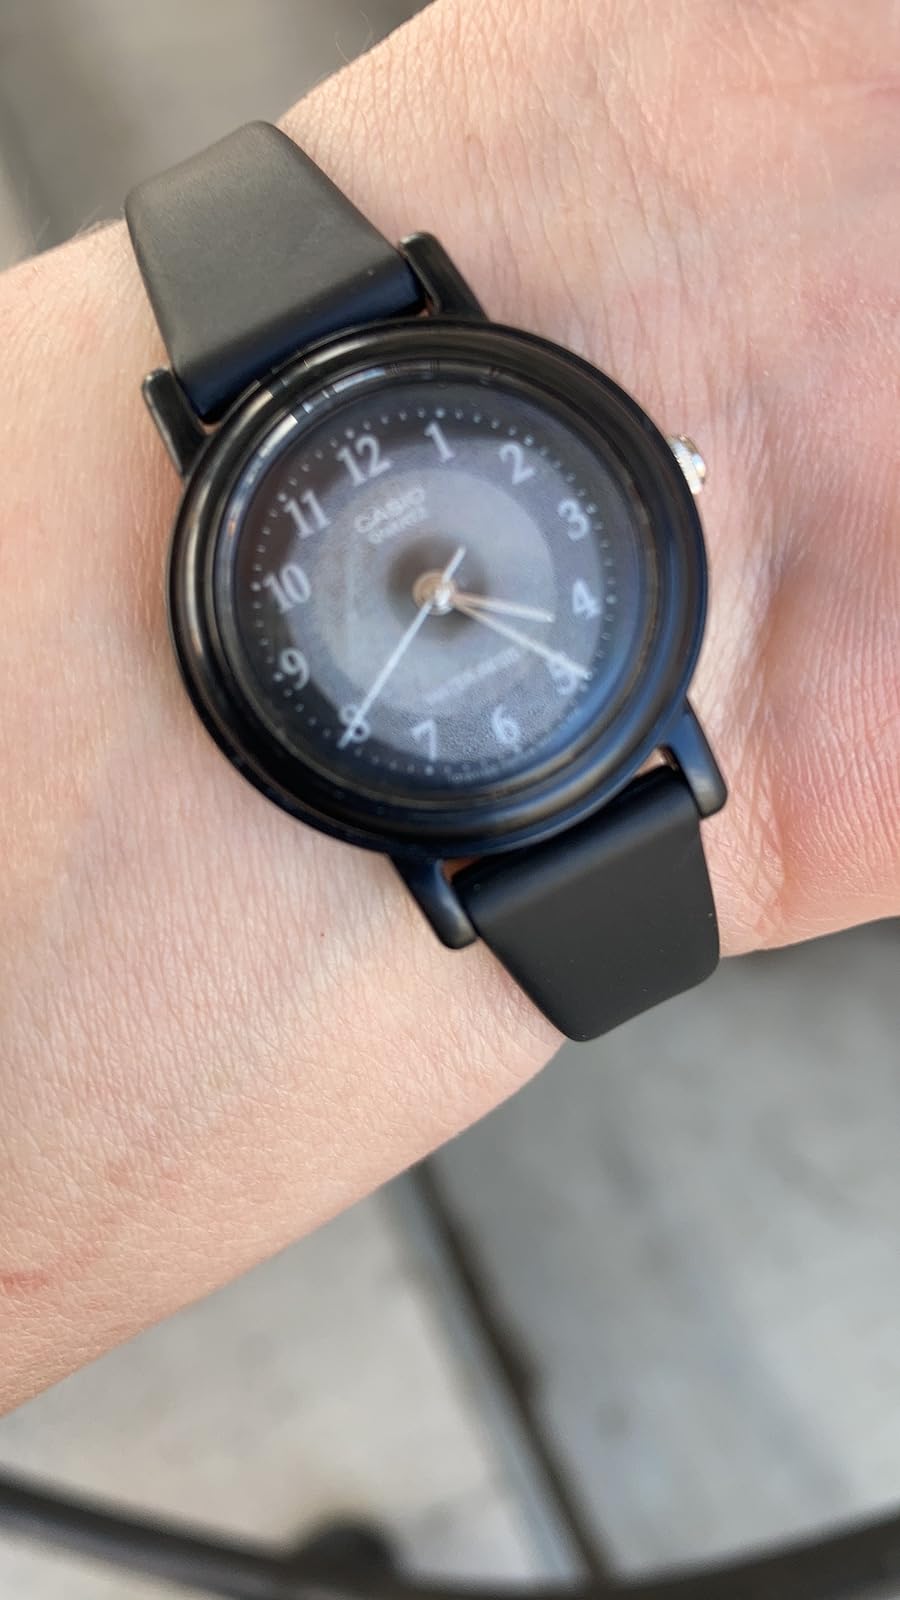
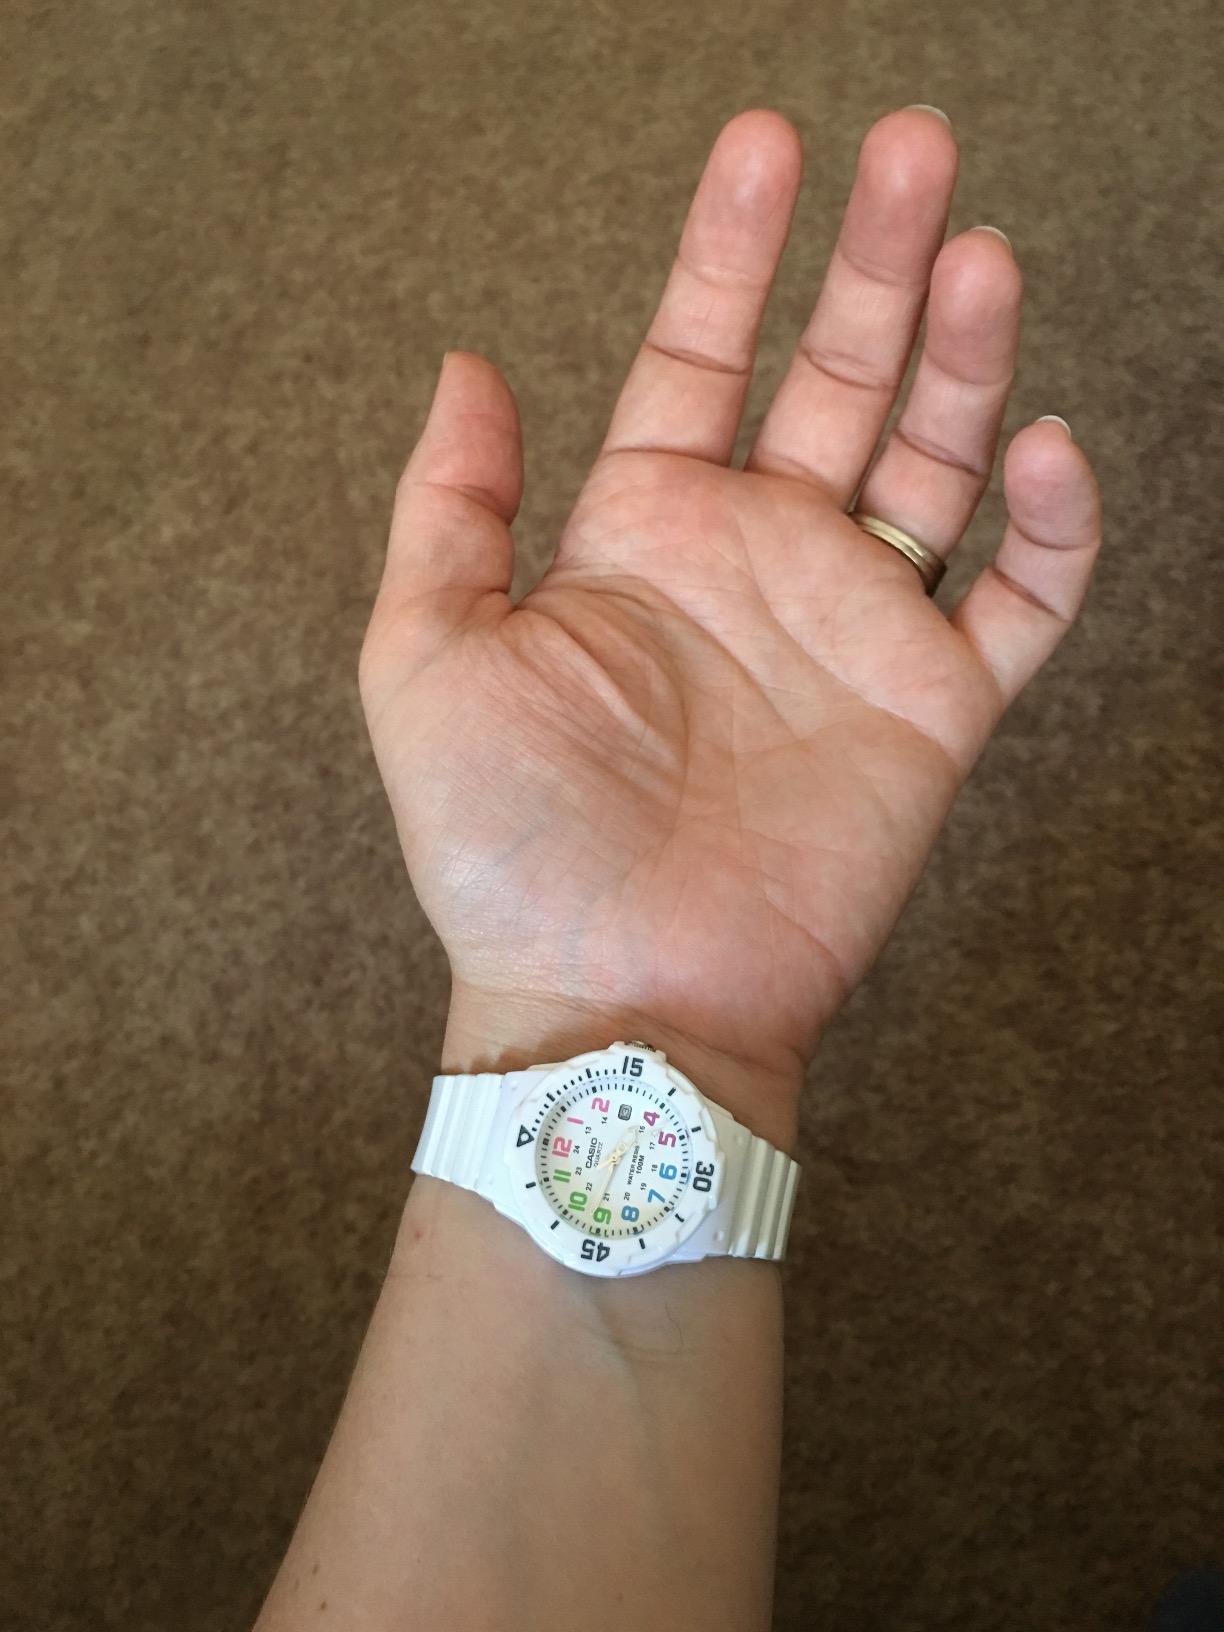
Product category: accessories_watch
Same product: no